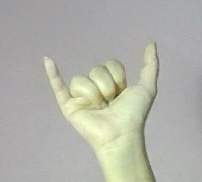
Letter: ya